Robert Braiden

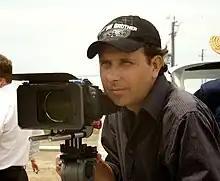
Robert Braiden

Robert studied a Bachelor of Visual Arts in Film and Television Production from Griffith University.